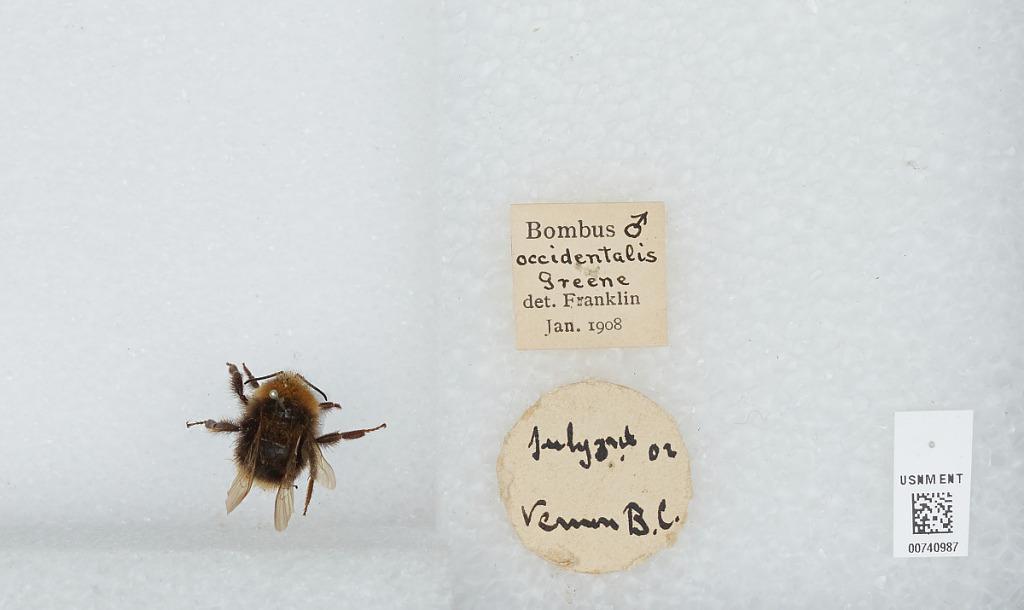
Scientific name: Bombus (Bombus) occidentalis Greene
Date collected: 1902-7-7
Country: Canada
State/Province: British Columbia
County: Okanagan region
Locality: Vernon
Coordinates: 50.2667, -119.272
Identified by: Franklin